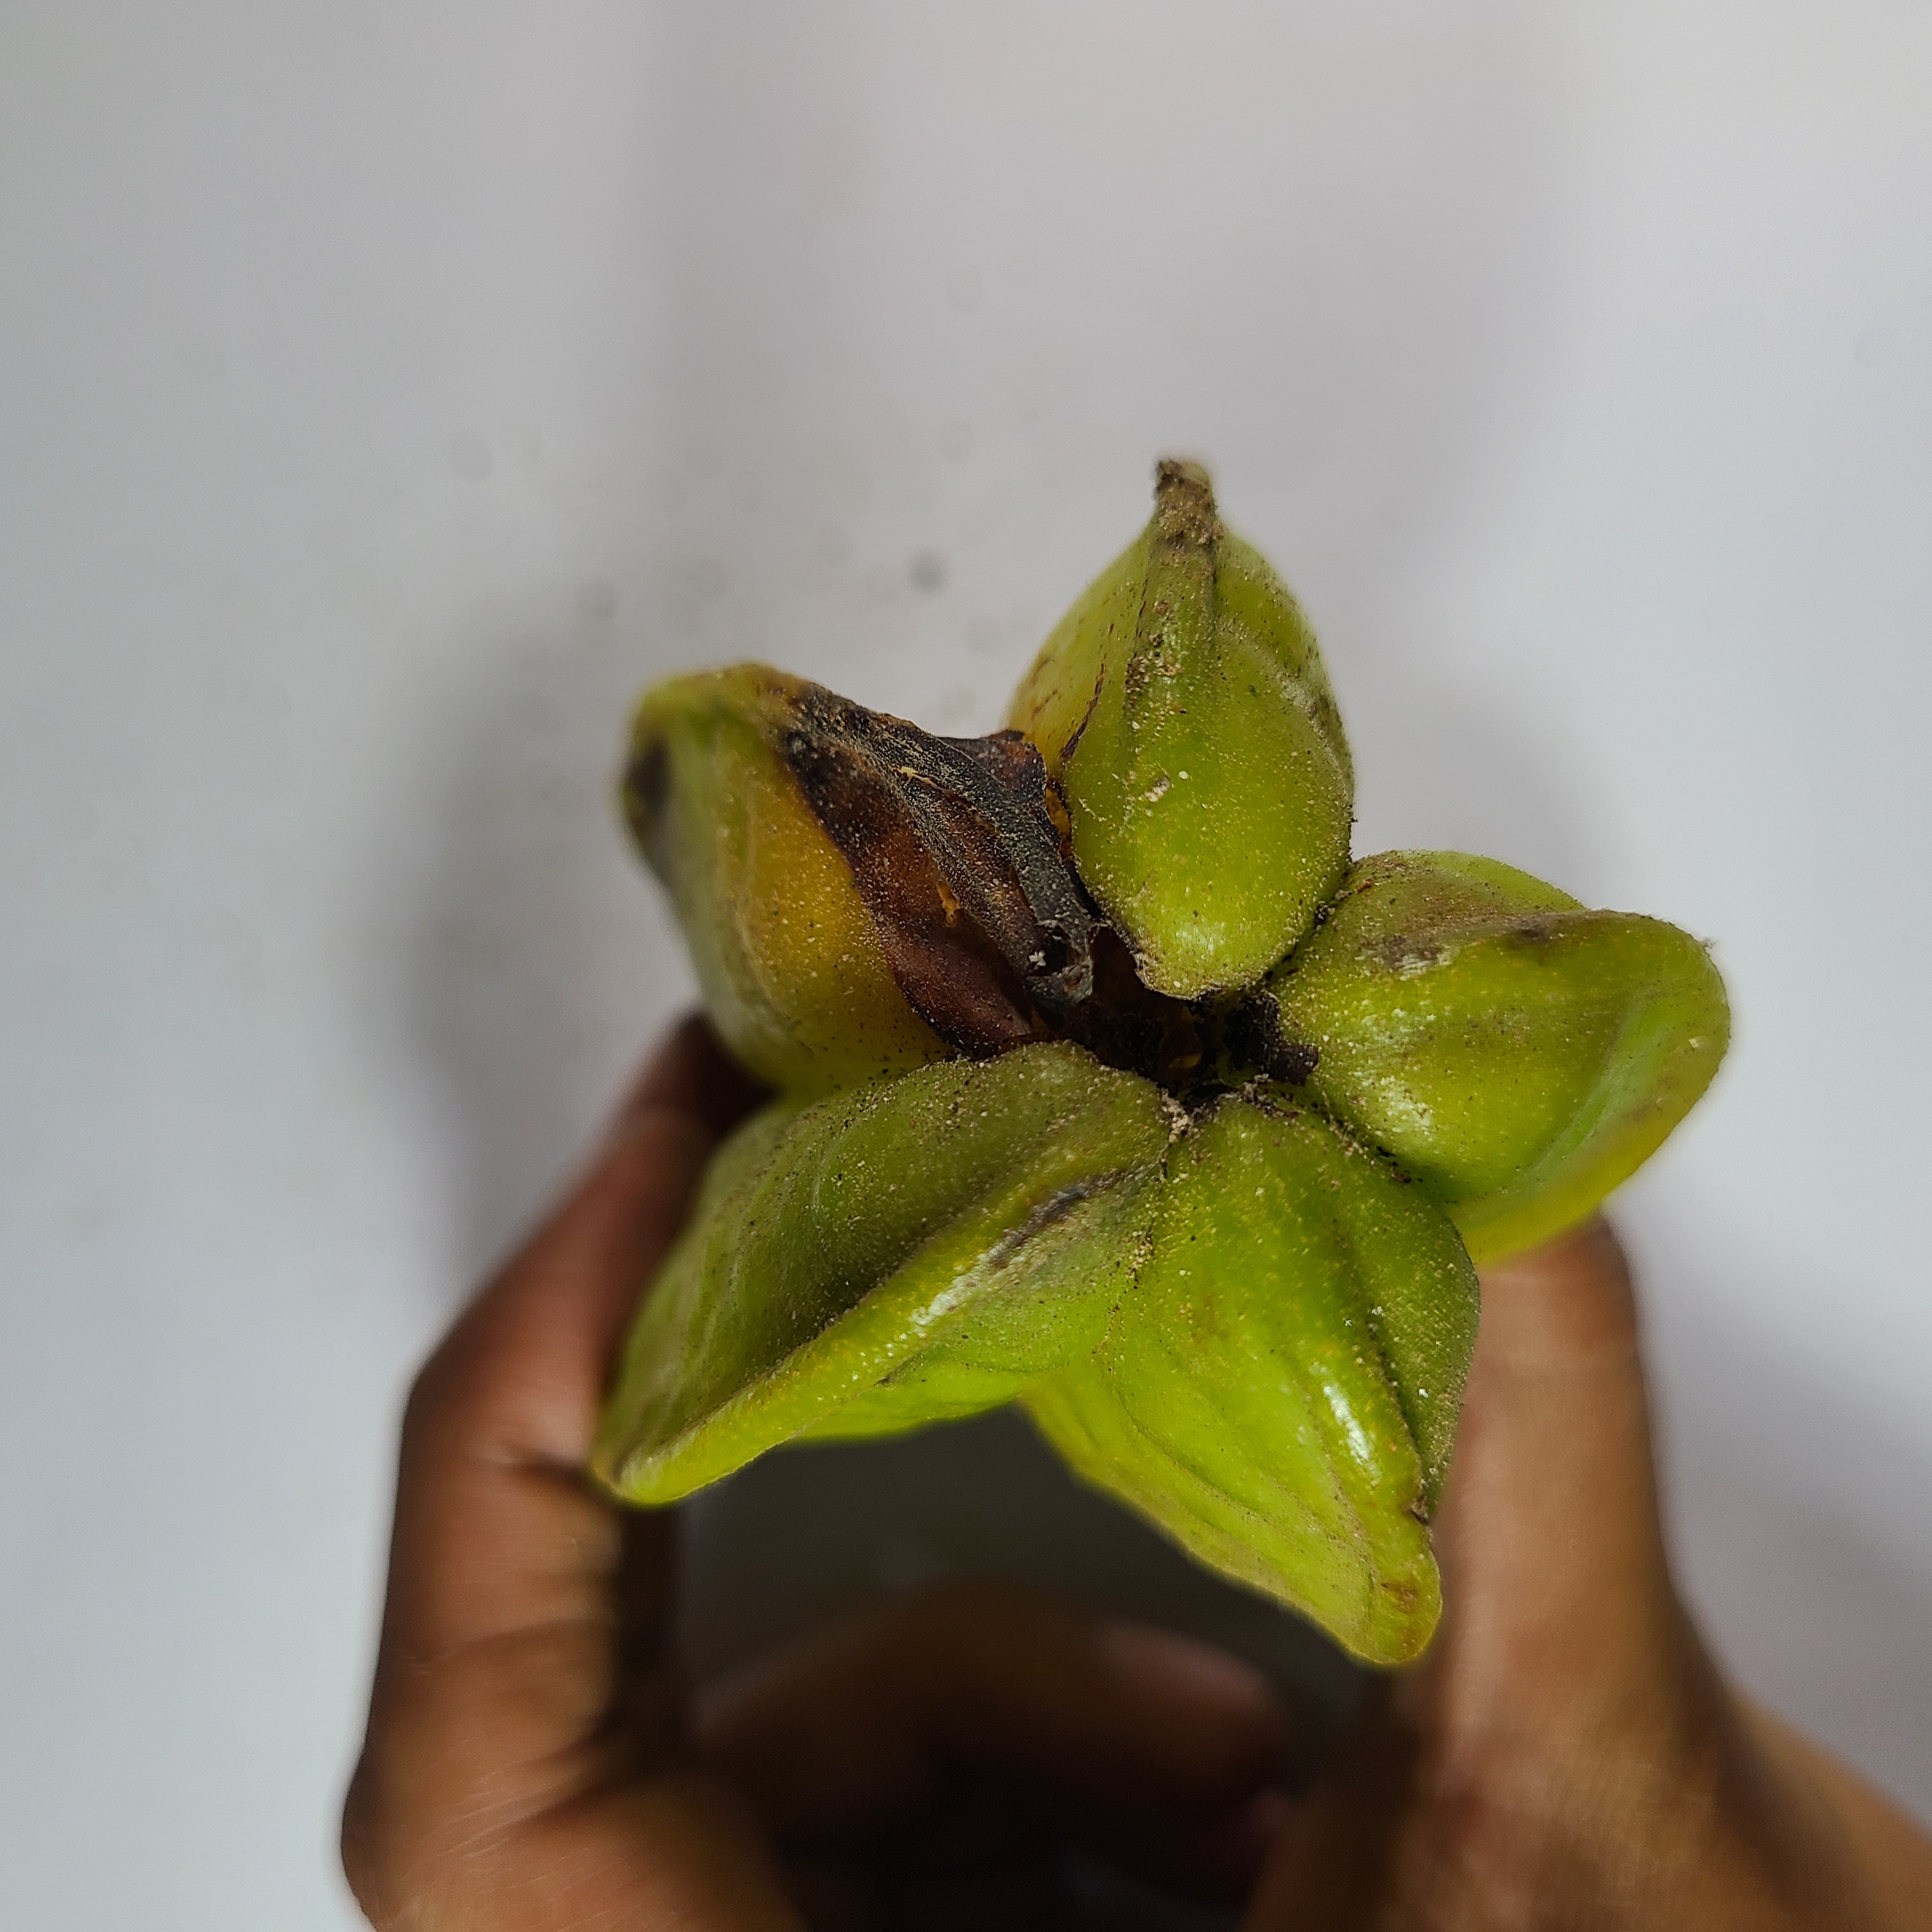
Label: Unhealthy Fruits